MG N-type

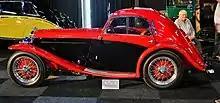
MG NB Magnette Airline Coupé

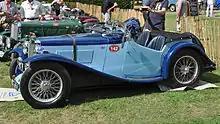
MG ND Magnette

The ND was a special model using unsold MG K2 bodies fitted to the N-Type chassis probably only available in 1934. The number made is uncertain as the model does not seem to have been officially listed.